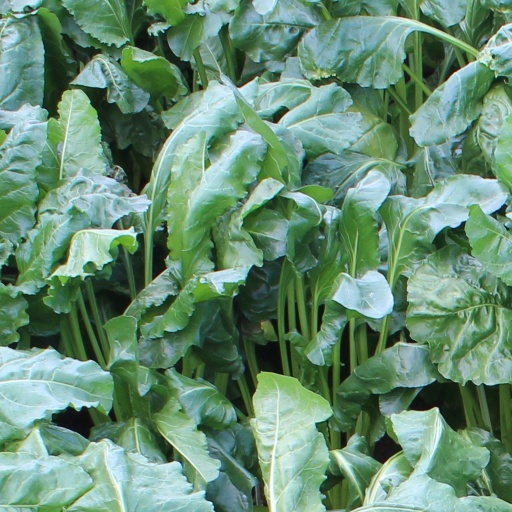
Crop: sugar beet